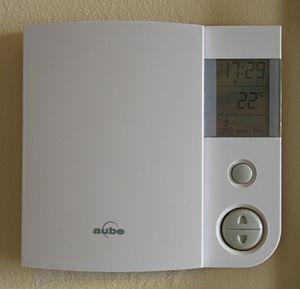
Thermostat électronique de marque Aube (modèle TH104D)
Hydro-Québec est une société d'État québécoise responsable de la production, du transport et de la distribution de l'électricité au Québec. Fondée en 1944, son unique actionnaire est le gouvernement du Québec. La société a son siège social qui est située à Montréal.